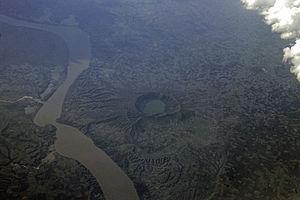
Le Lower Chindwin est un massif volcanique du nord-ouest de la Birmanie, bordant la rivière Chindwin dans la région de Sagaing.